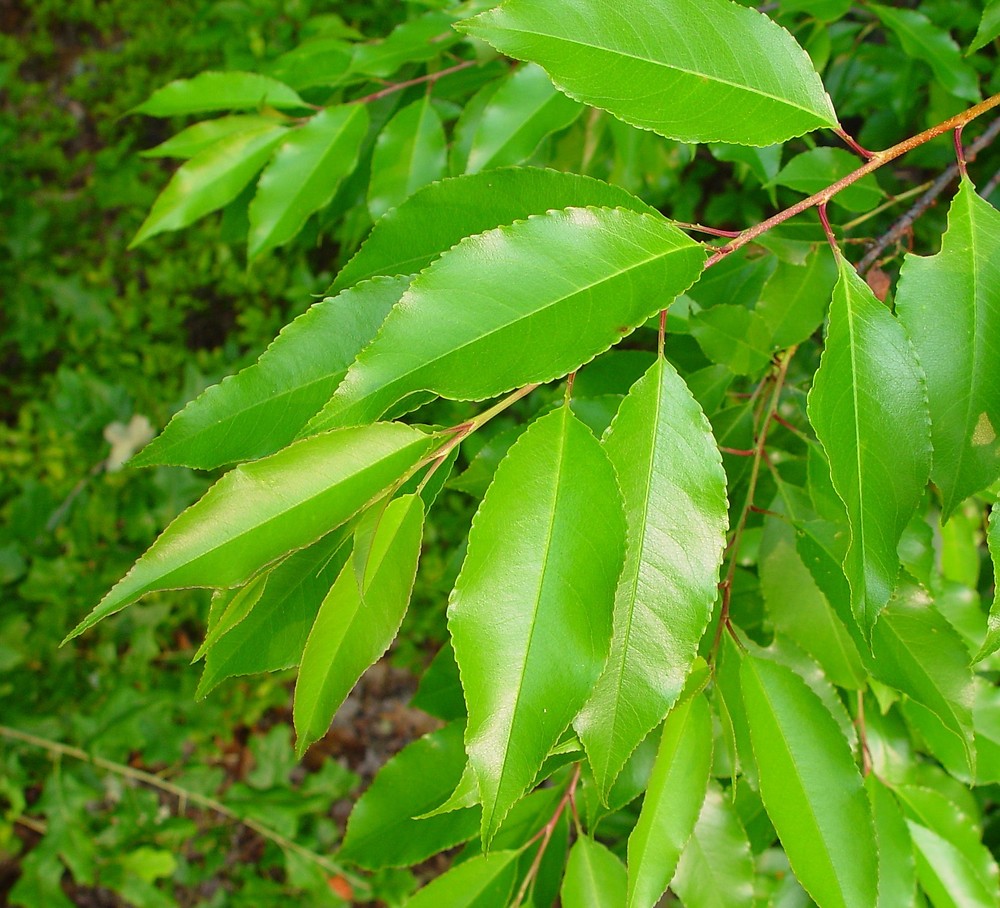
Labels: Cherry leaf, Cherry leaf, Cherry leaf, Cherry leaf, Cherry leaf